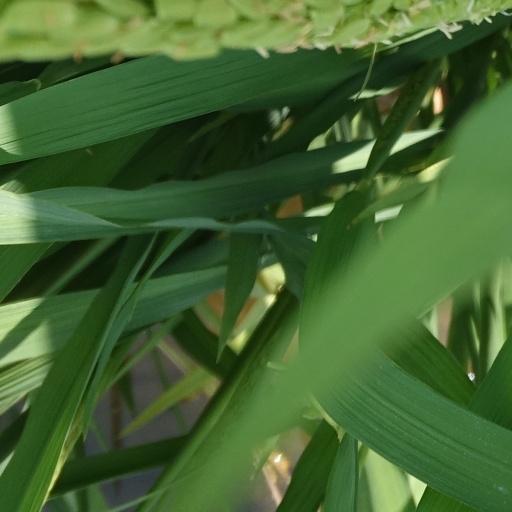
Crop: rice